Cherokee–American wars

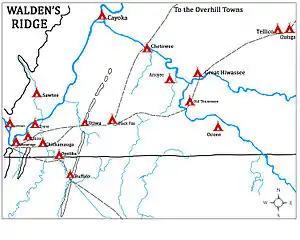
The eleven towns in the Chickamauga area, along with the Hiwassee towns and the towns on the Tellico

In March 1777, Cameron sent the refugees to Chickamauga along with a sizable amount of goods. The colonials learned of the materiel and planned to intercept it. When Cameron informed him of the danger, Emistisigua, Paramount Chief of the Upper Muscogee, sent a force of 350 warriors to guard them as well as to assist in rebuilding and waging war.